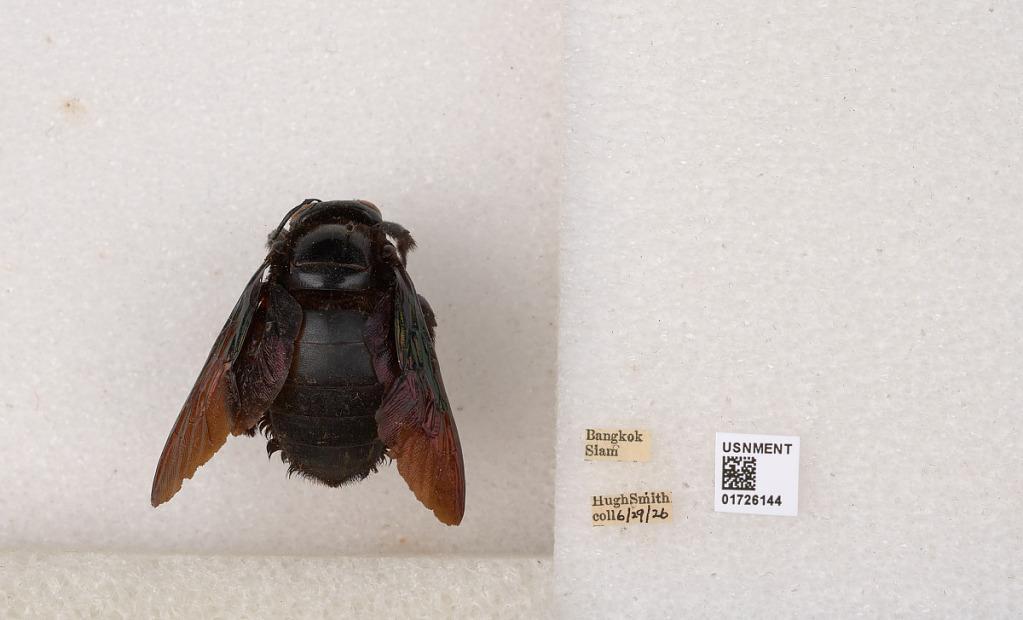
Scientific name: Xylocopa (Mesotrichia) latipes (Drury)
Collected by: H. Smith
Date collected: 1926-6-29
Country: Thailand
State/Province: Bangkok
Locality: Bangkok